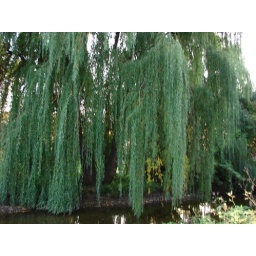
Across the stream/lake/river is a Weeping Willow tree with bridge on the right side in this photo.